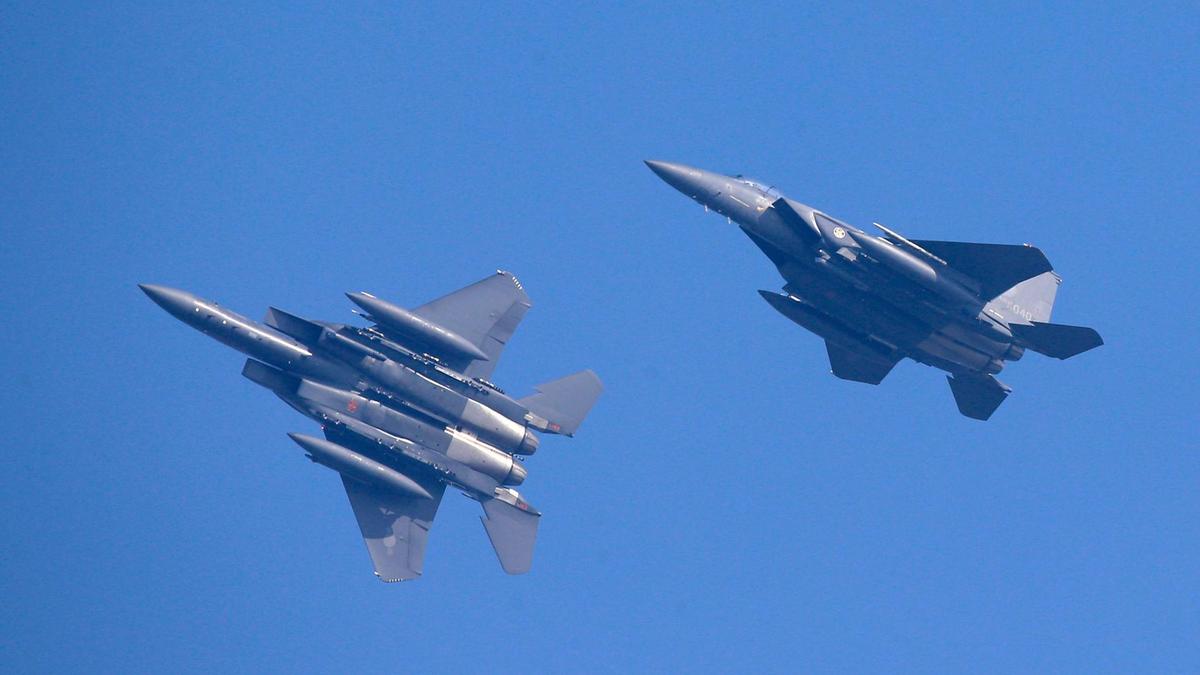
Vehicle type: Planes